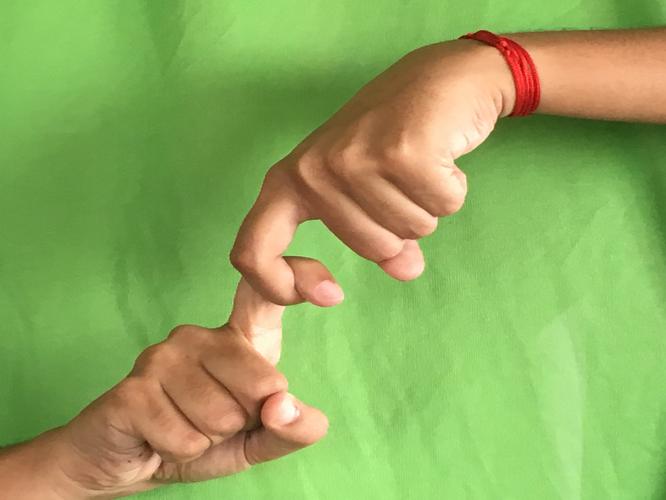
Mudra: Pasha
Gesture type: double_hand